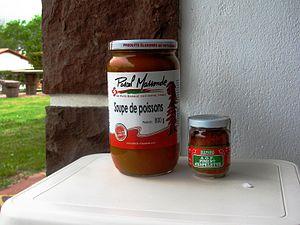
Ttoro au piment d'Espelette
La cuisine du Pays basque est reconnue en France et en Espagne pour sa qualité et son raffinement.
Le ttoro est une soupe de poissons du Pays basque.